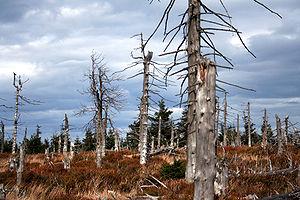
Les Góry Sowie sont une chaîne de montagnes dans les Sudètes centrales, dans le Sud-Ouest de la Pologne. Ils se trouvent entre la région historique de Basse-Silésie et le pays de Kłodzko. Ce massif comprend une zone protégée appelée parc paysager des monts des Hiboux.